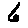
Label: 6